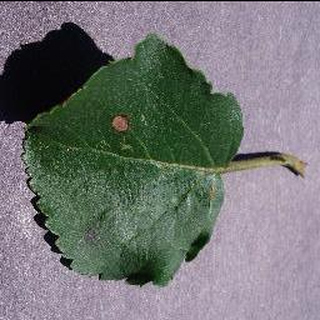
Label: apple_black_rot